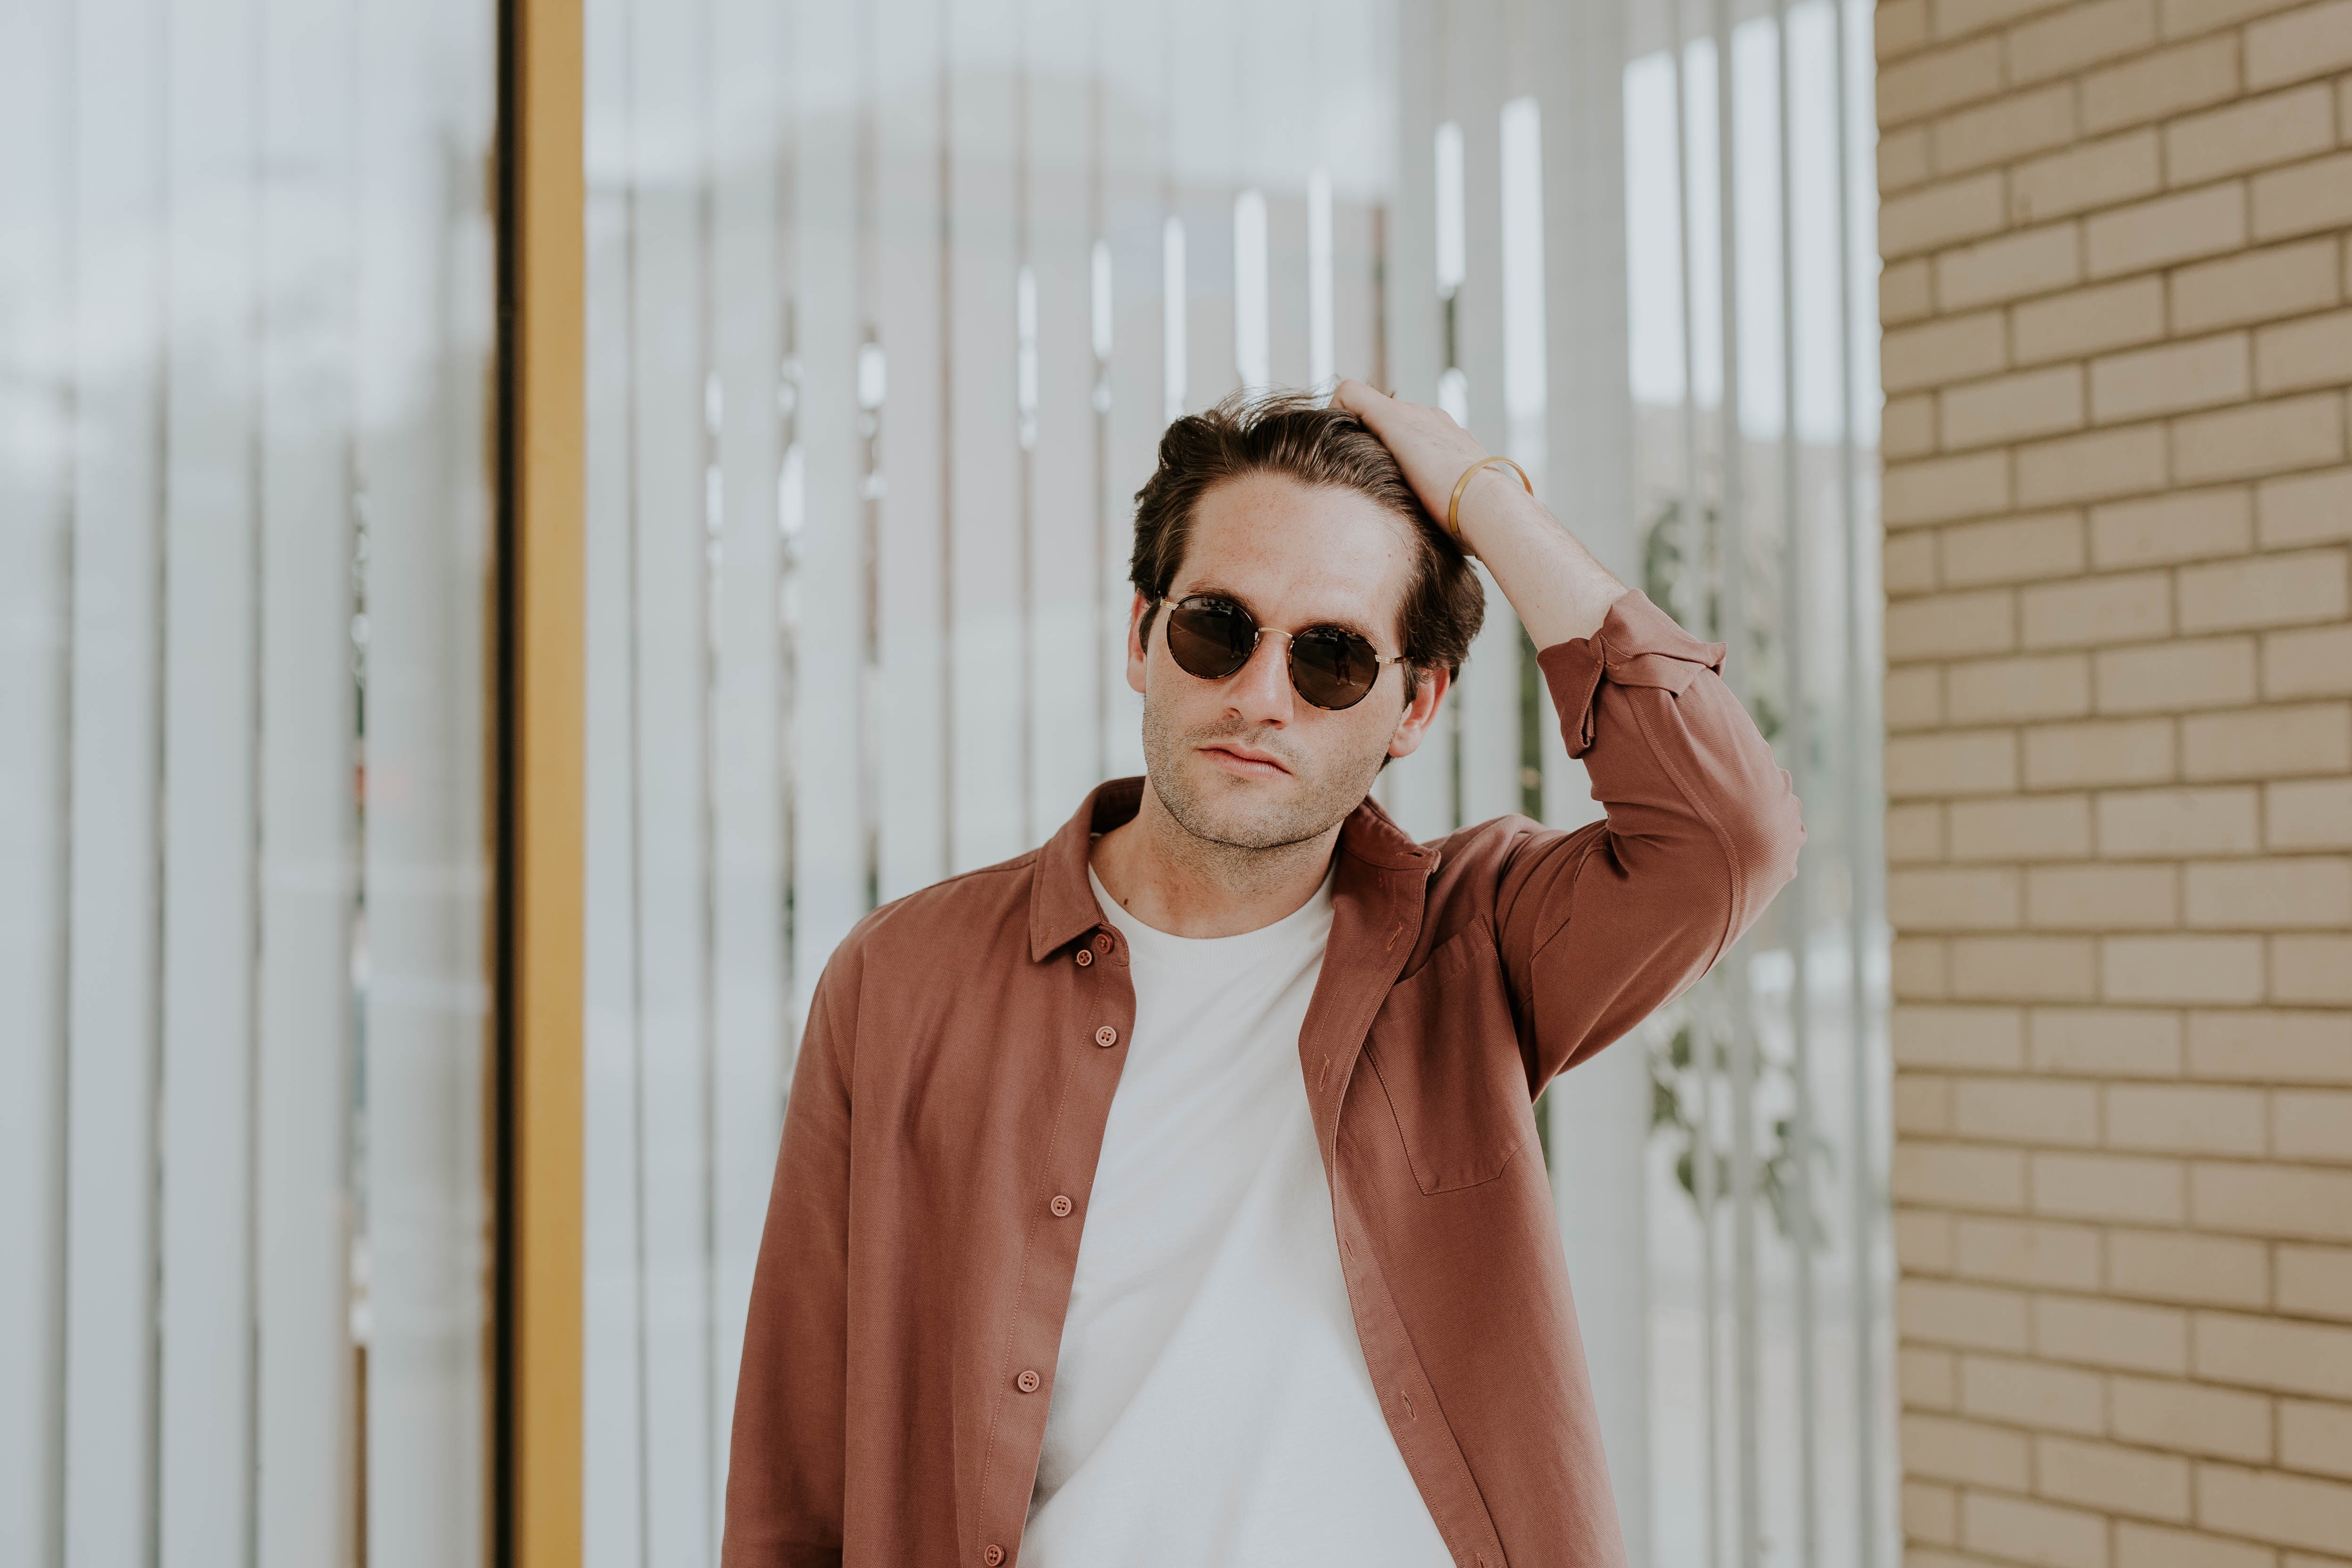
white, photography, portrait, model, spring, fashion, clothing, hairstyle, dress, glasses, eyewear, beauty, photo shoot, portrait photography, vision care